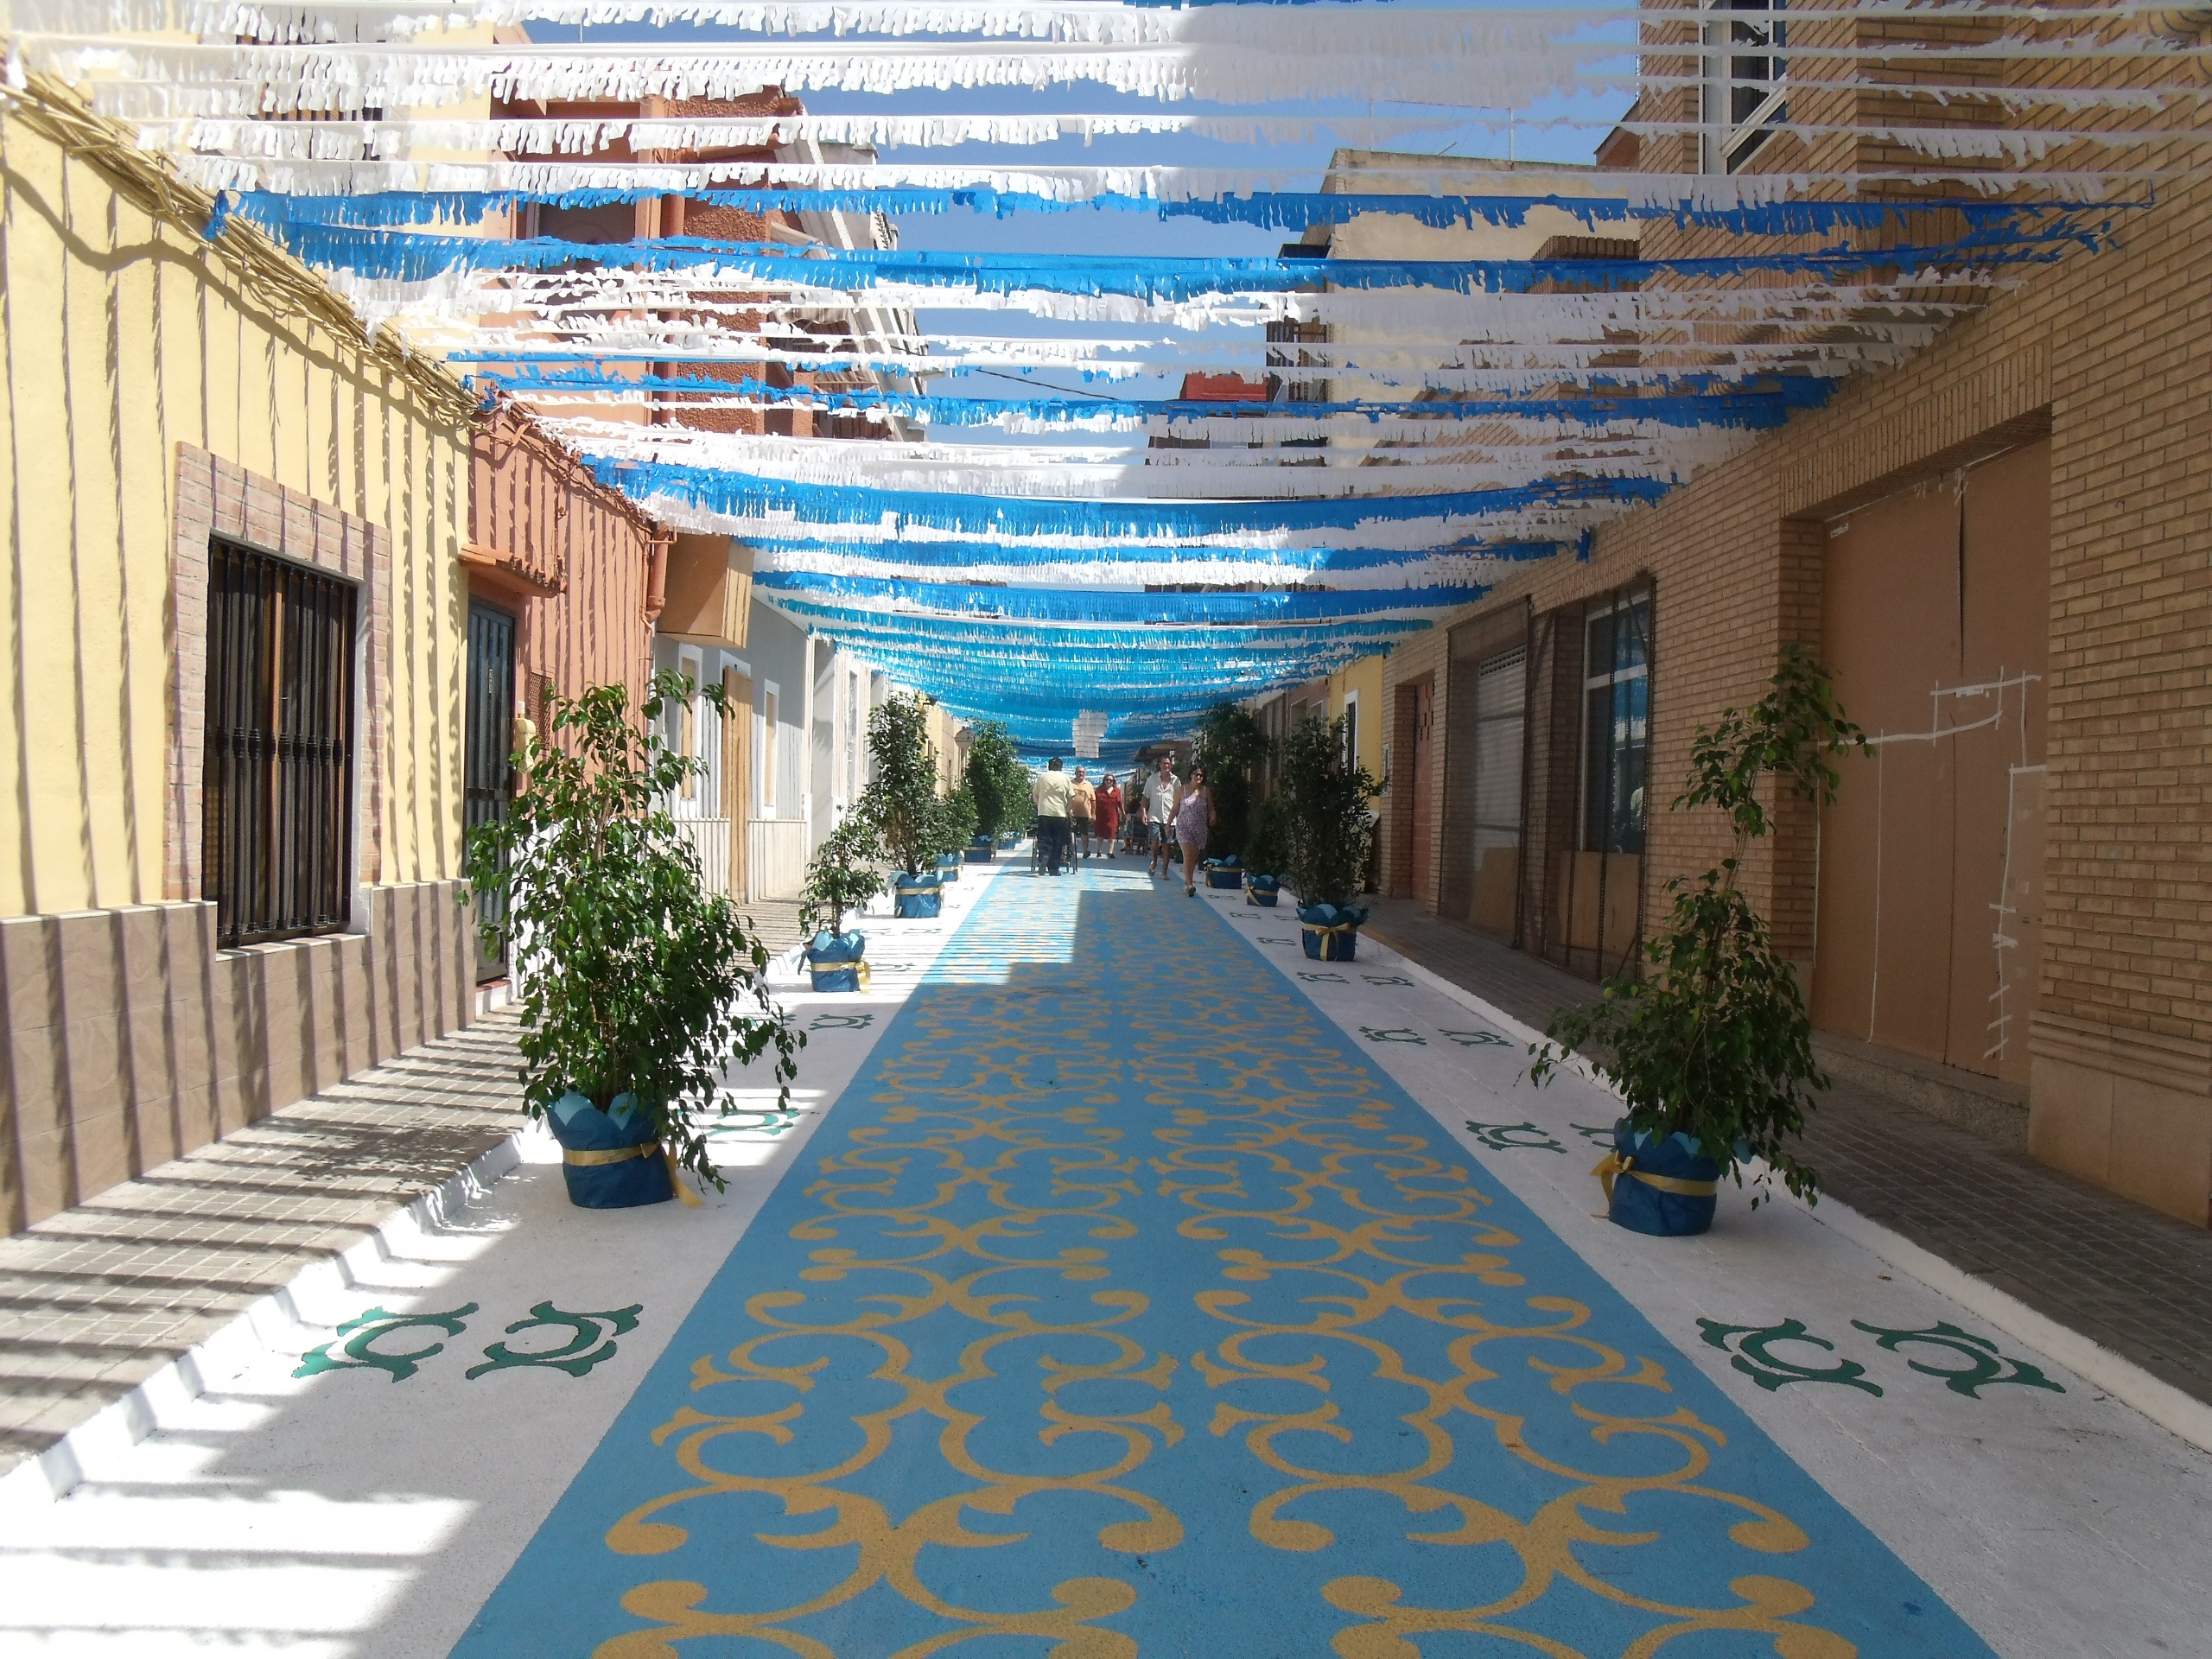
plaza, interior design, courtyard, lobby, festivities, condominium, shopping mall, decorated streets, fiesta basil, working party